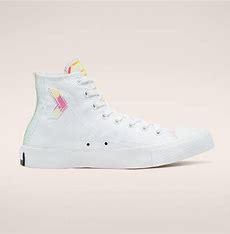
Brand: Converse
Model: UNT1TL3D